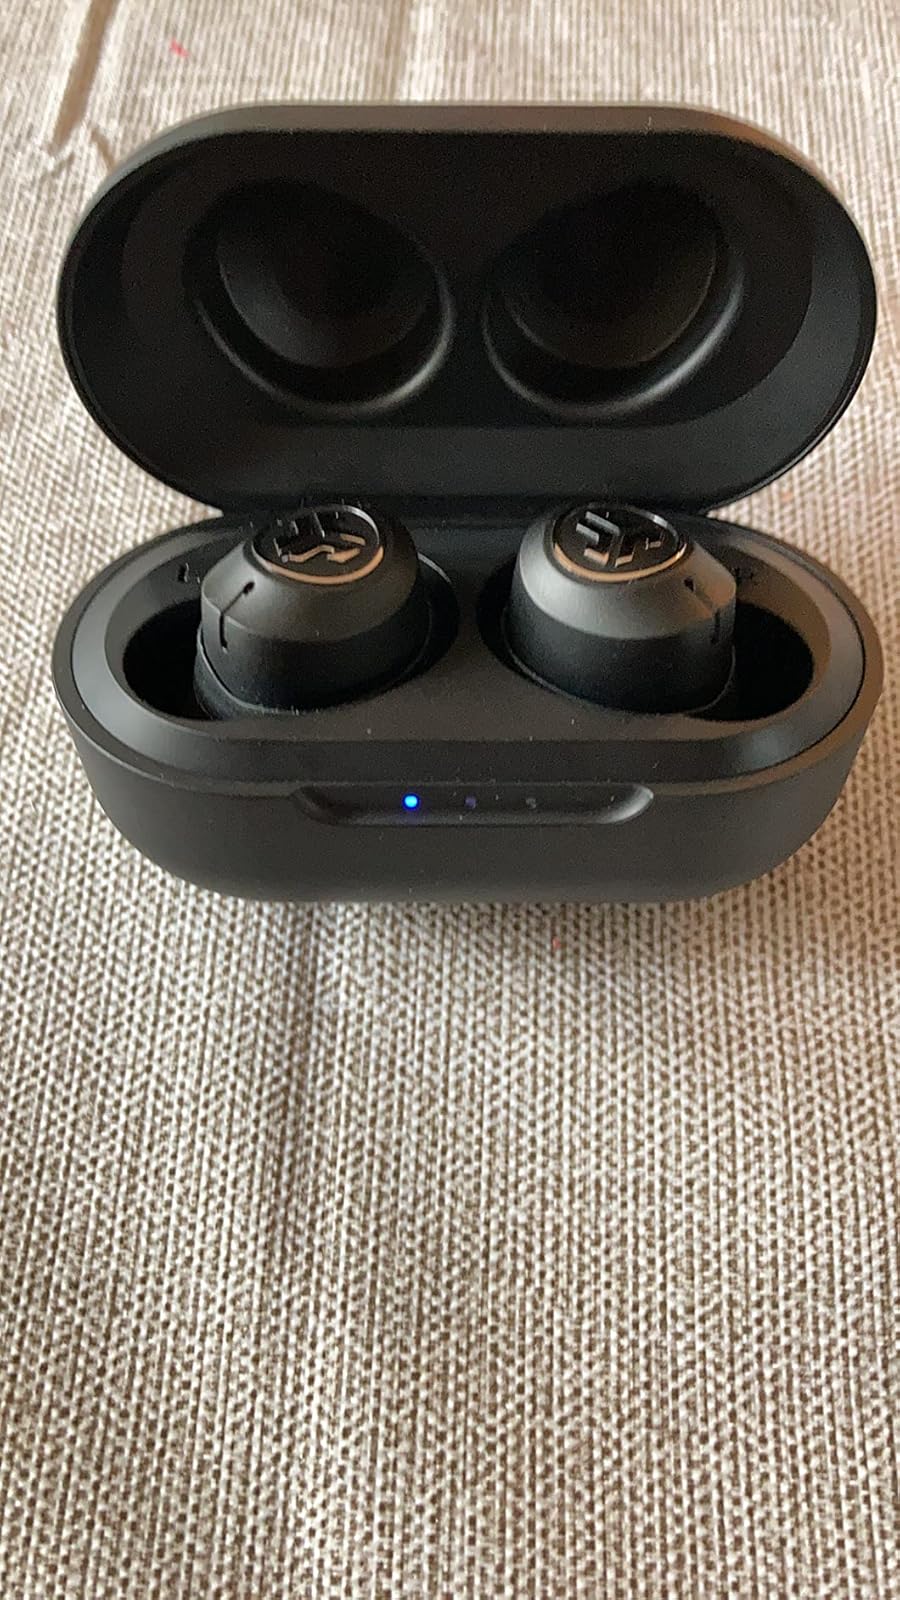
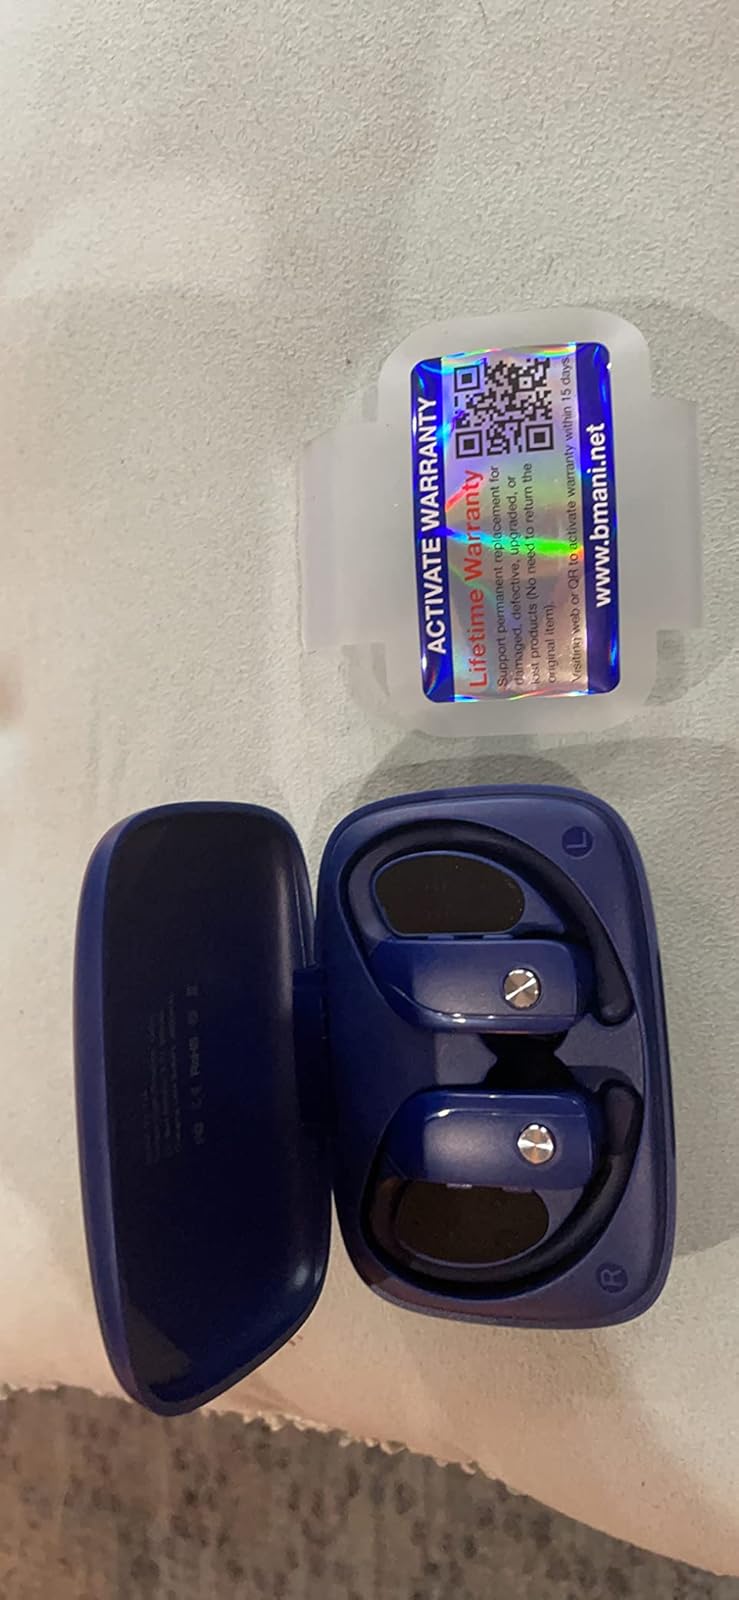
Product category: earbuds
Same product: no